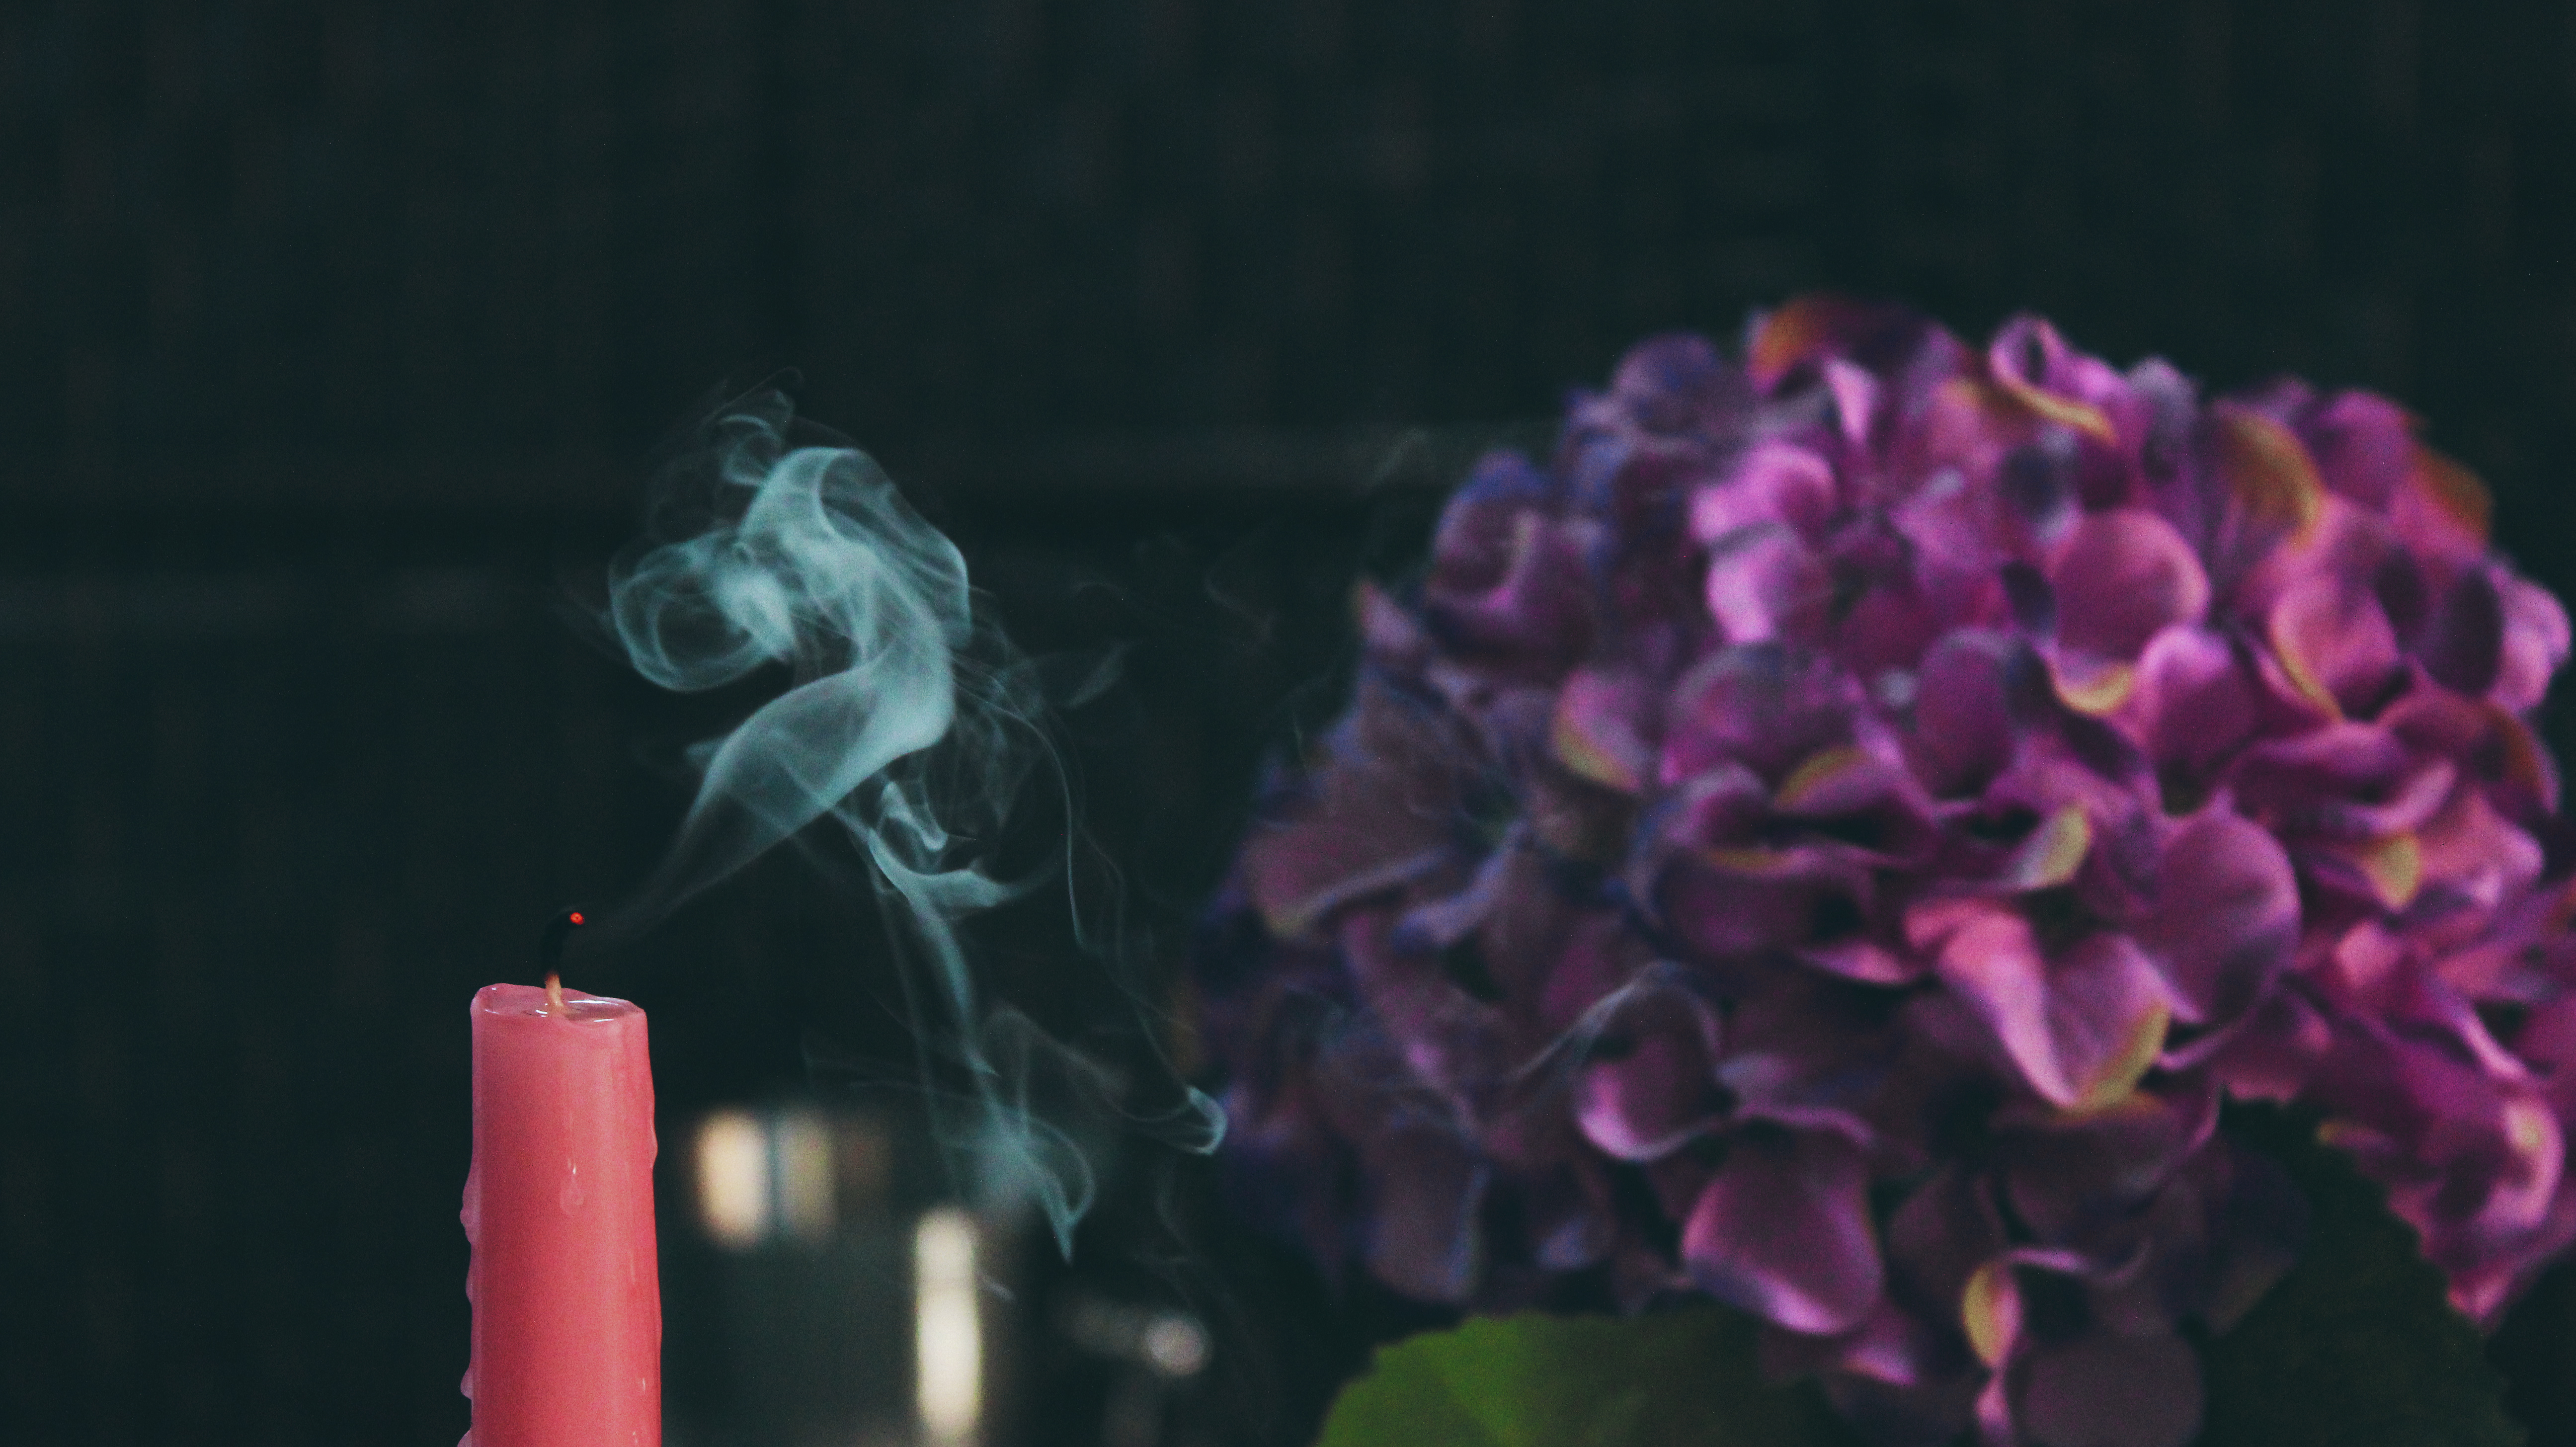
blossom, light, blur, plant, photography, flower, petal, bloom, smoke, dark, bouquet, decoration, green, red, color, darkness, blooming, candle, flora, flowers, close up, focus, petals, beautiful, candlelight, macro photography, flowering plant, land plant